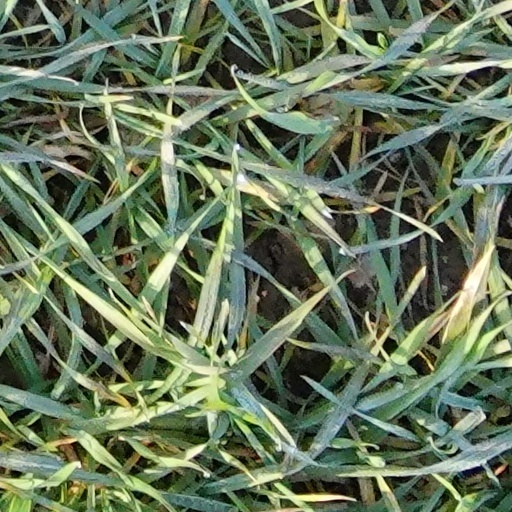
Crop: wheat